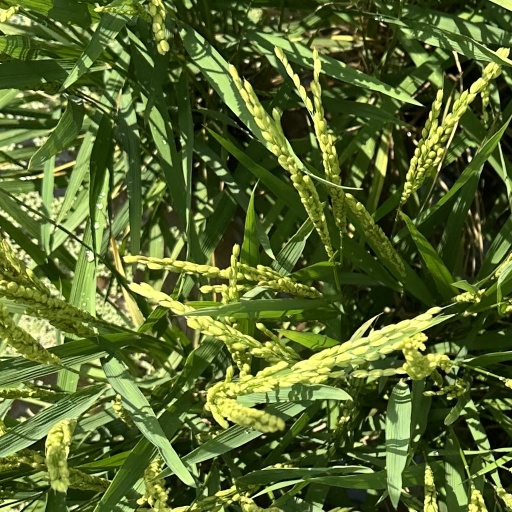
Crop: rice